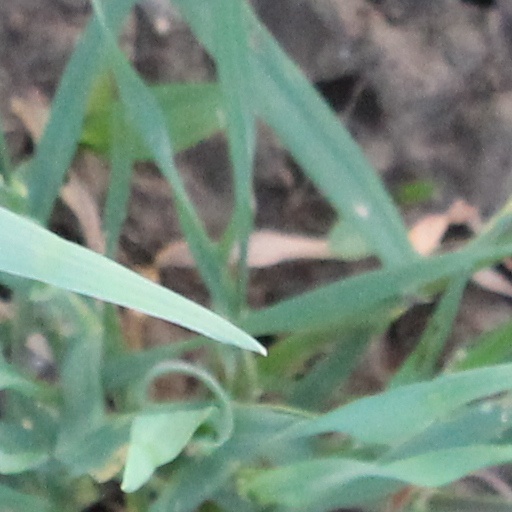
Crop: wheat